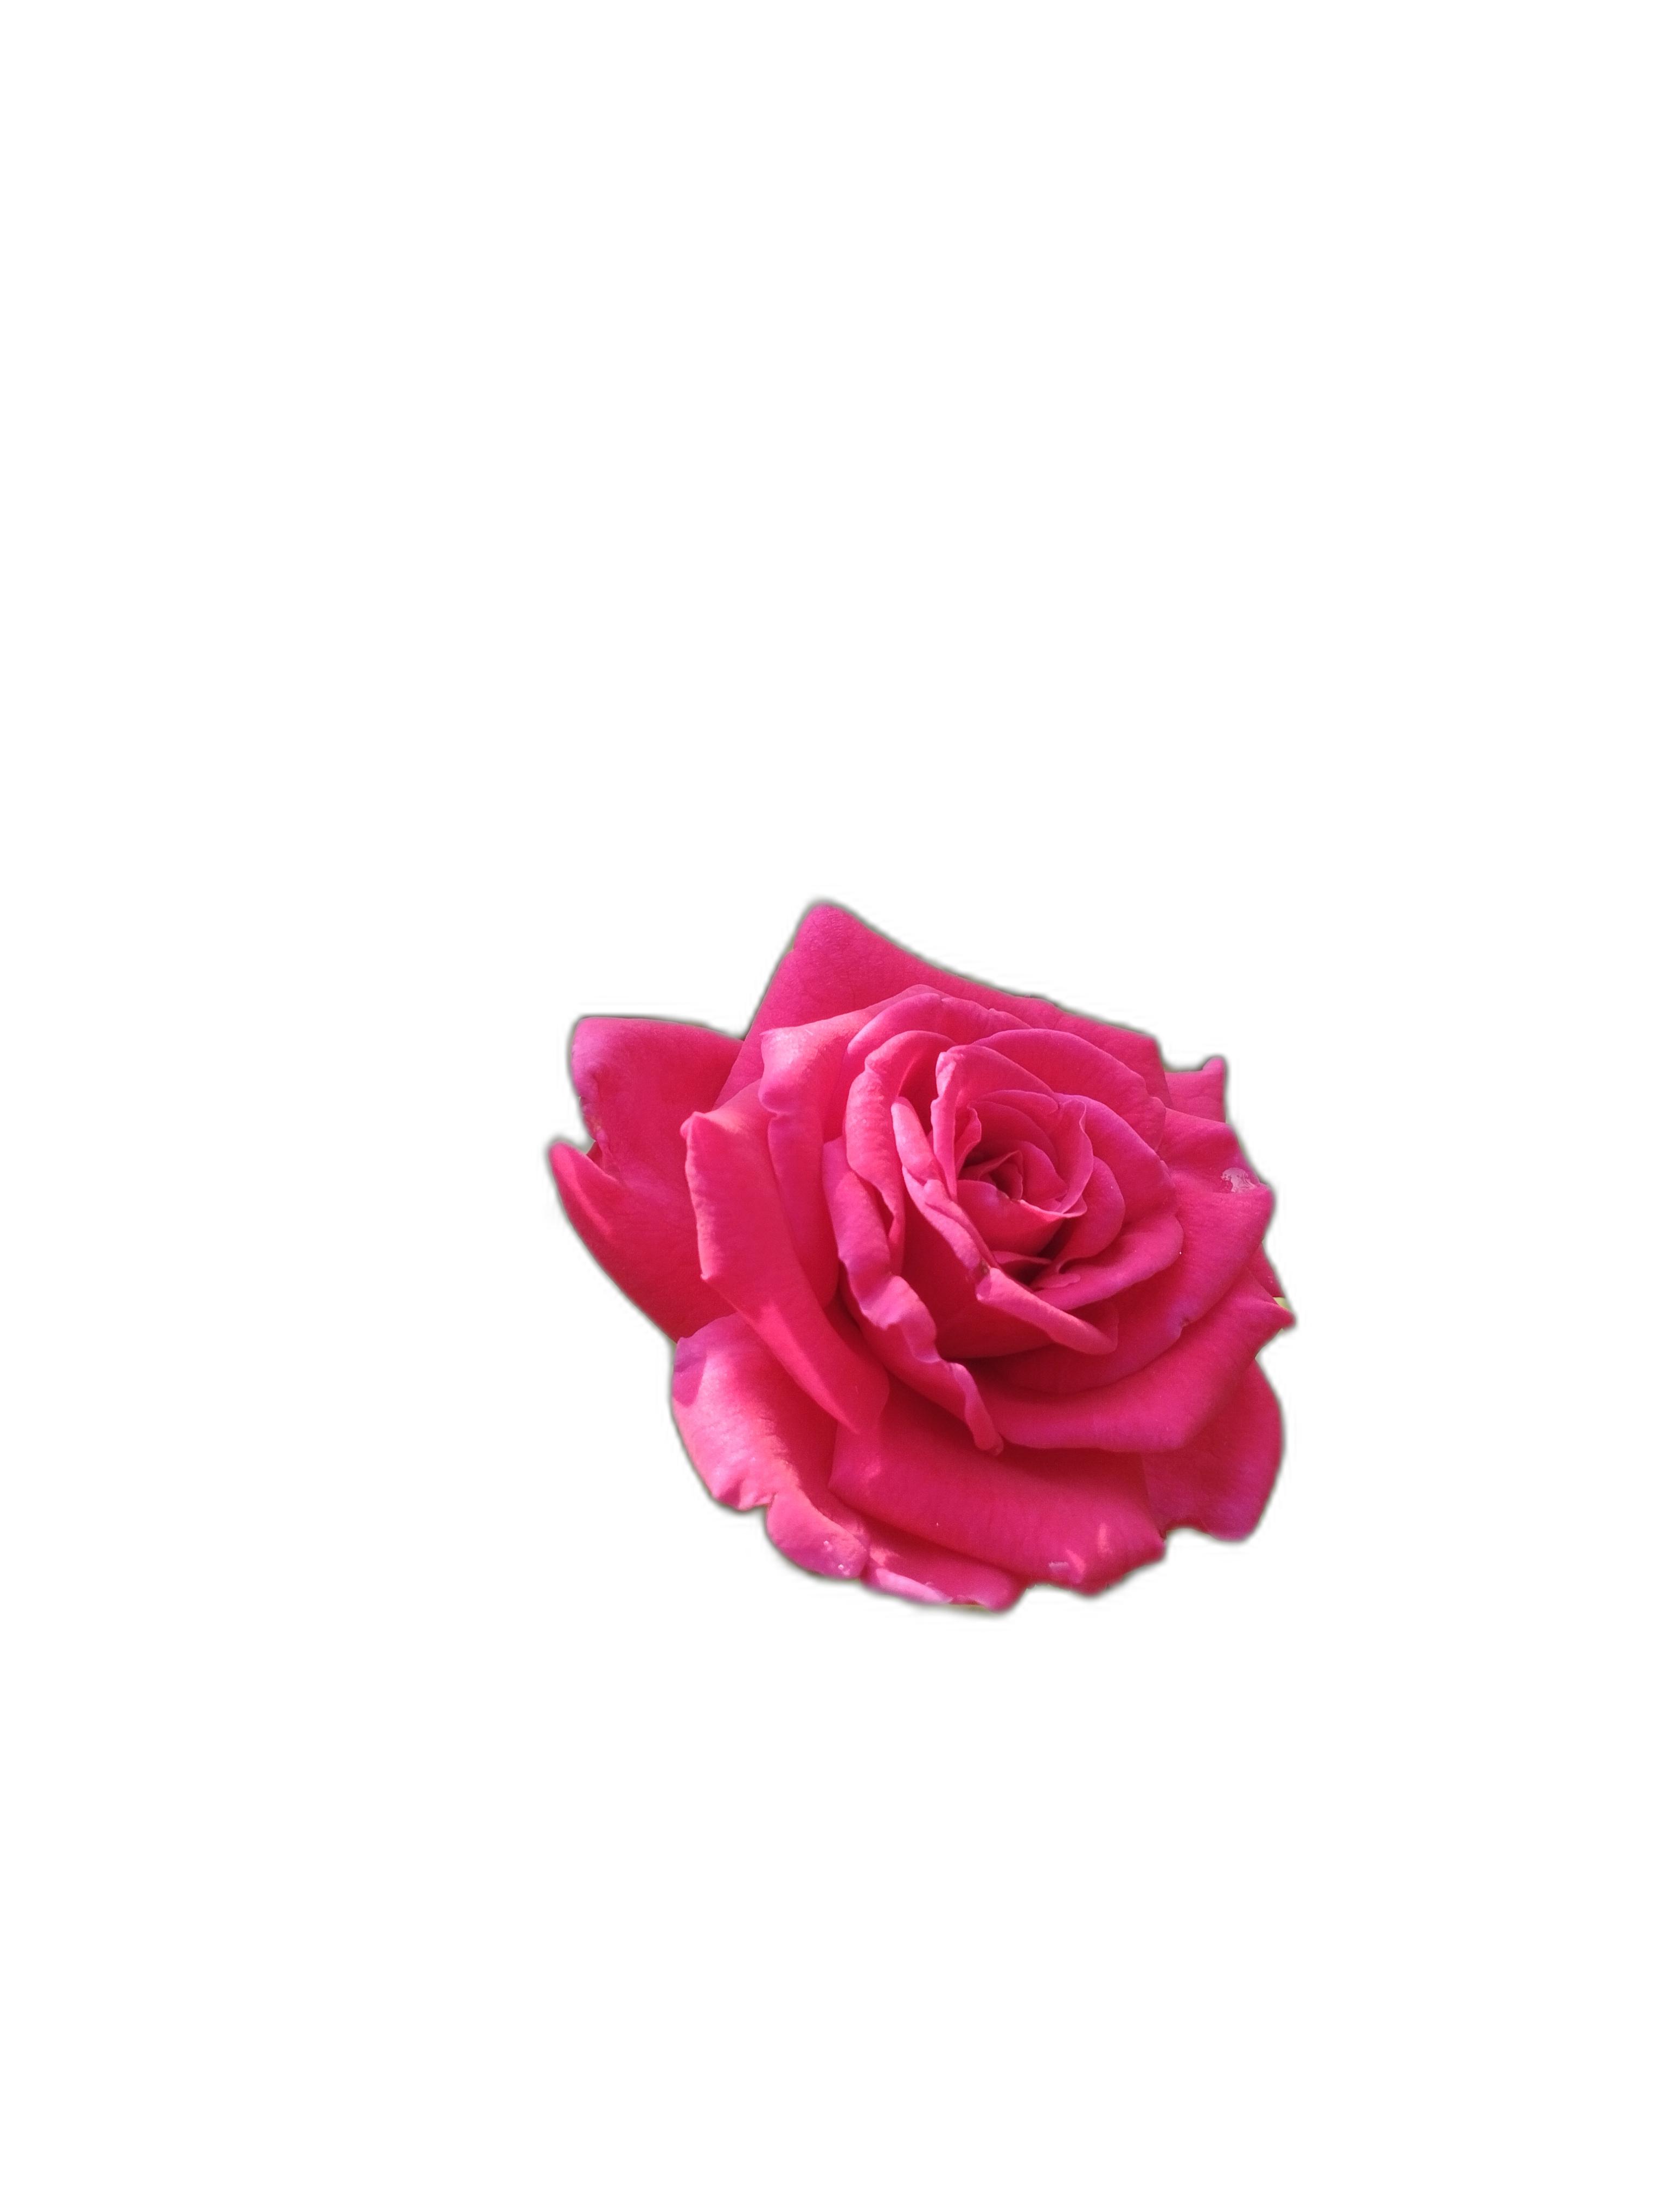
Label: Rose